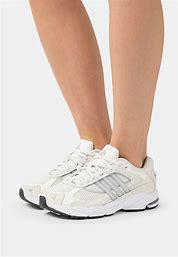
Brand: Adidas
Model: Response Cl